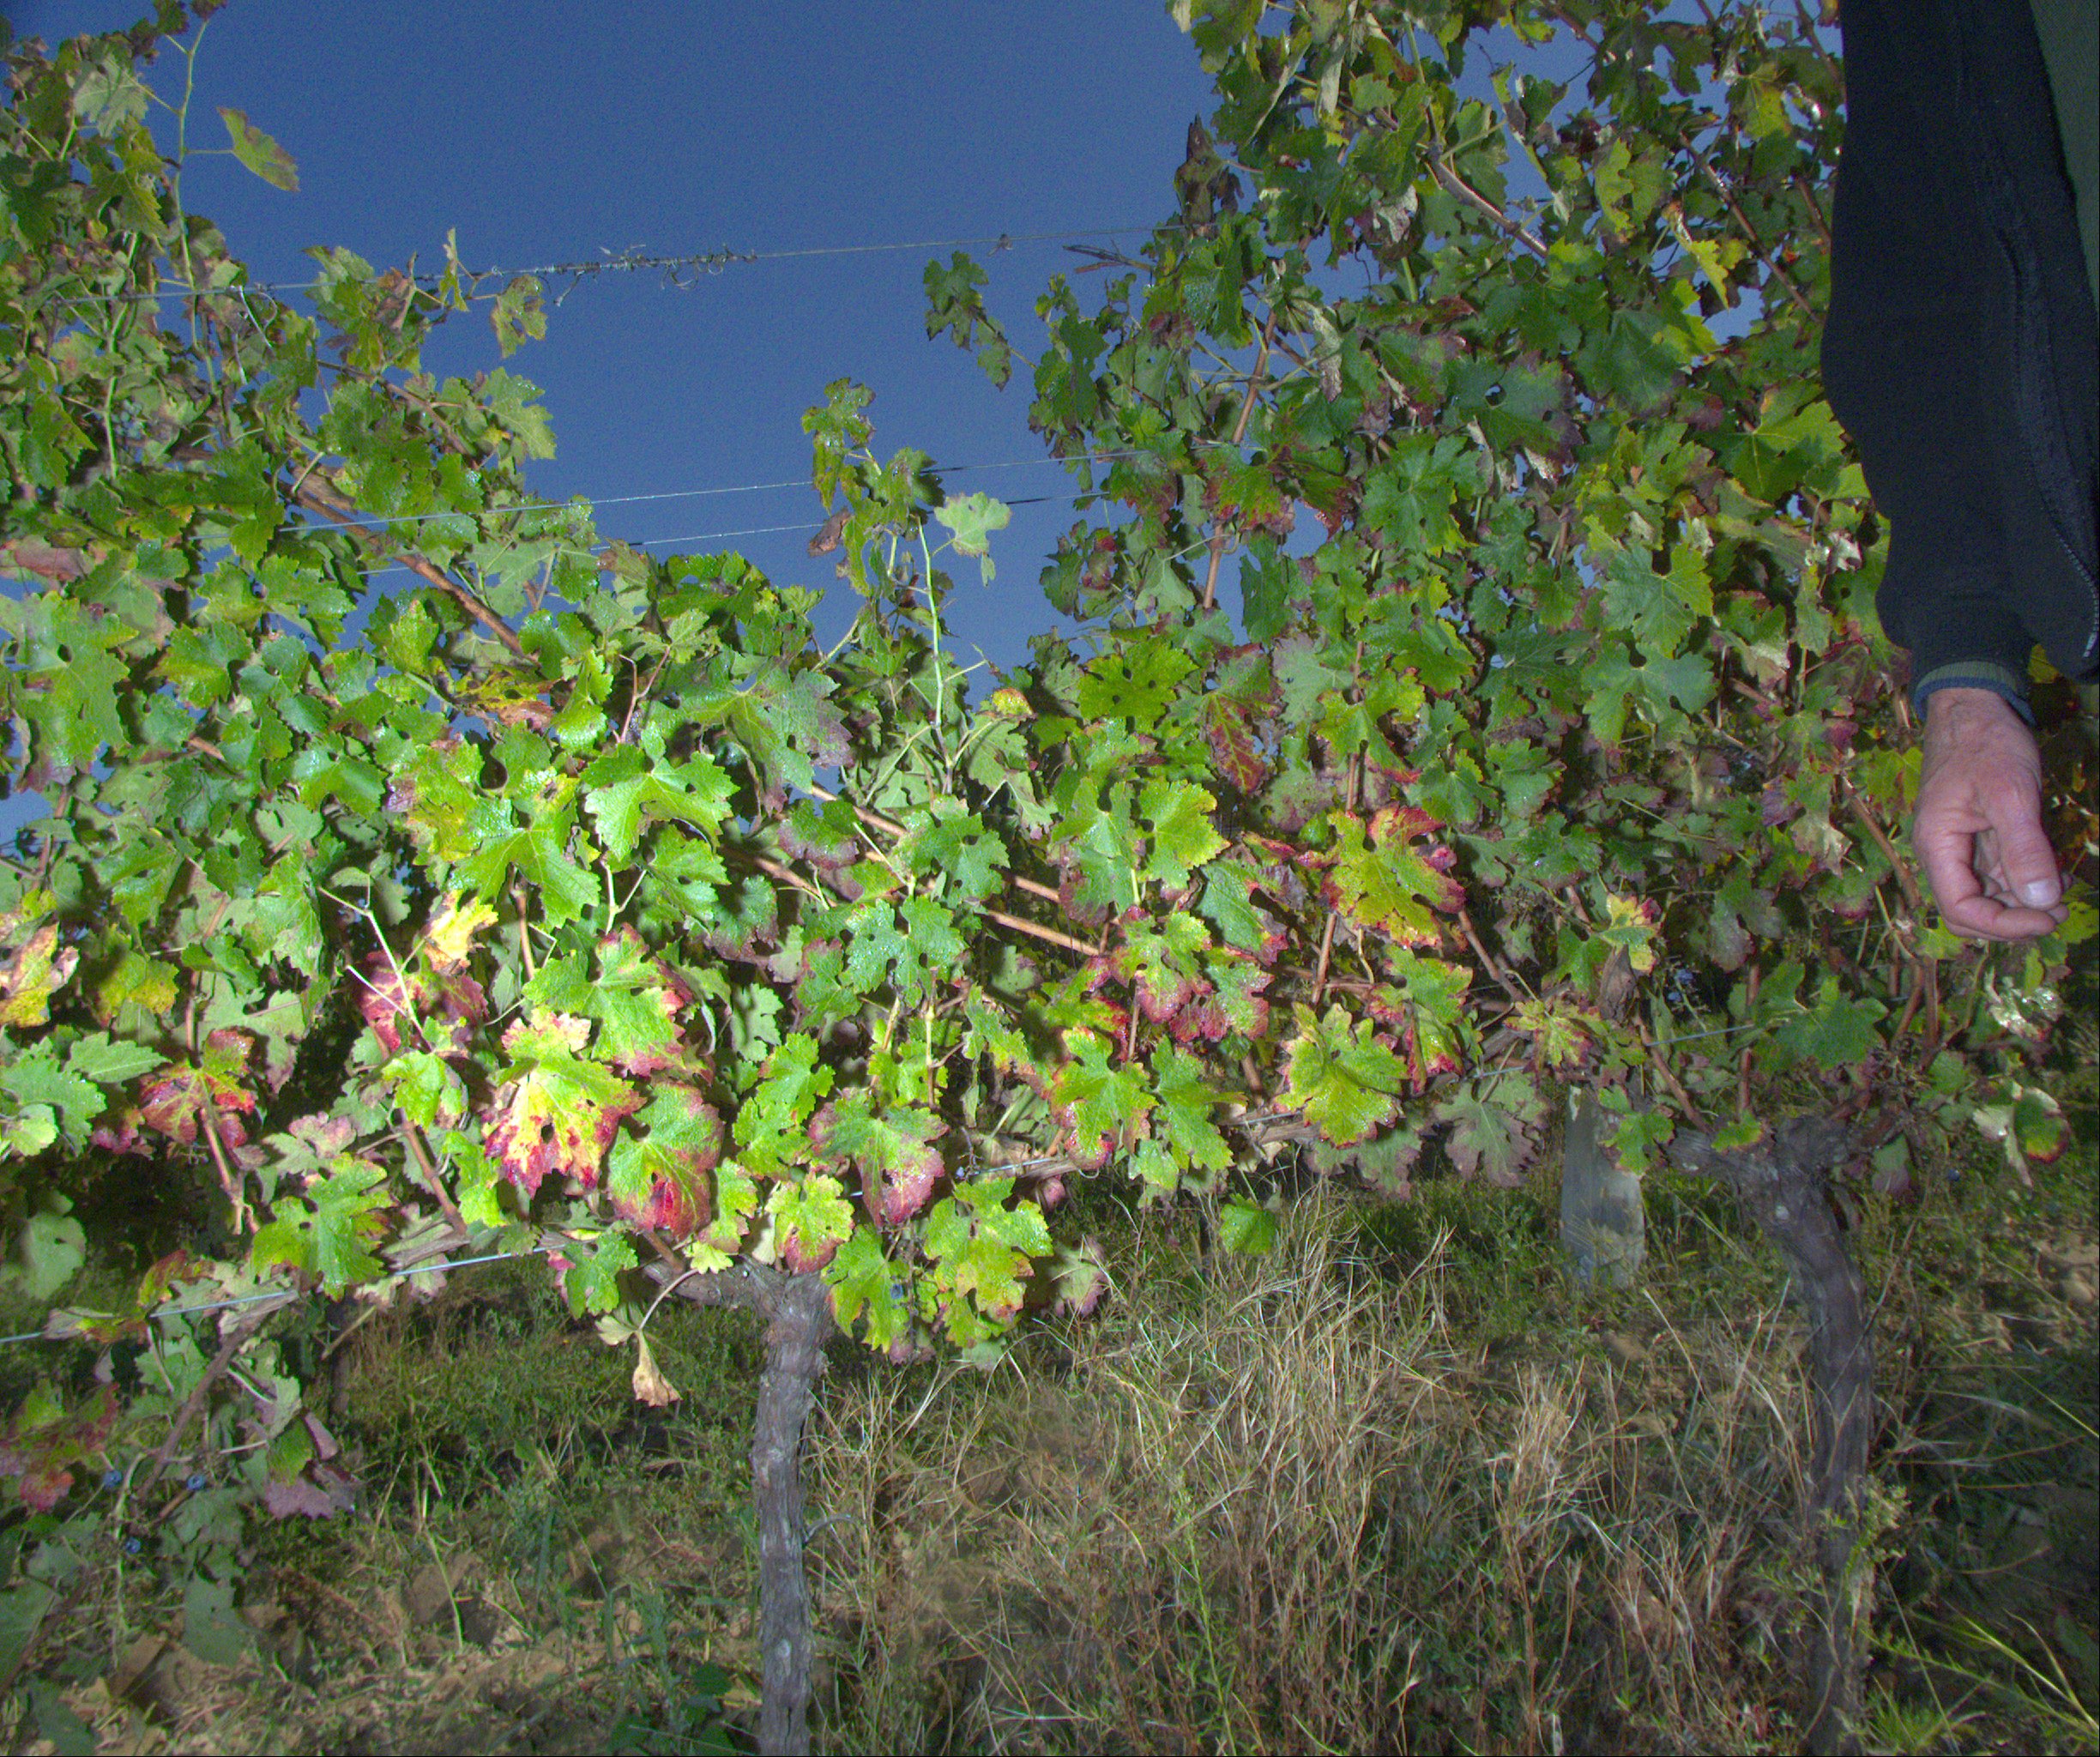
Grape variety: cabernet-sauvignon
Disease: confounding disease (conf)